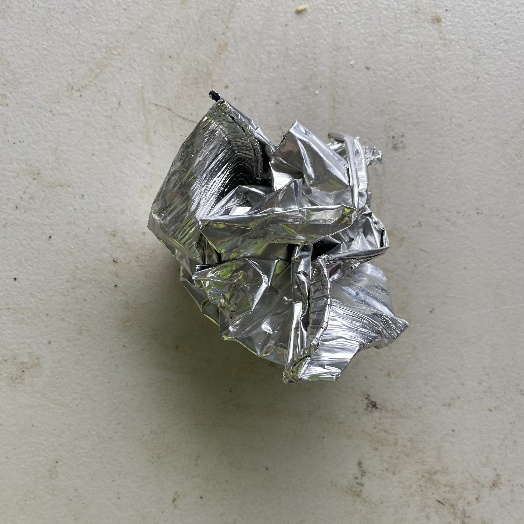
Label: Metal